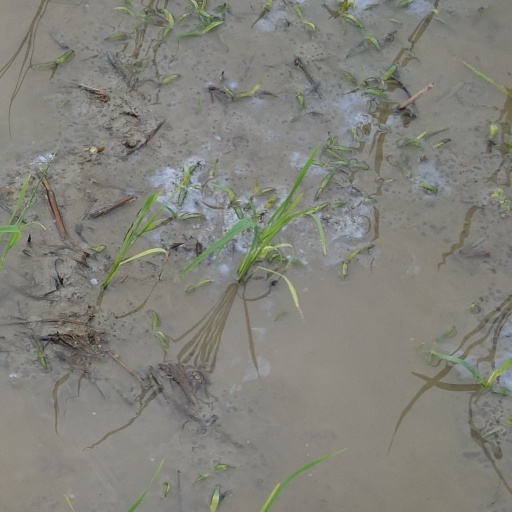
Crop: rice